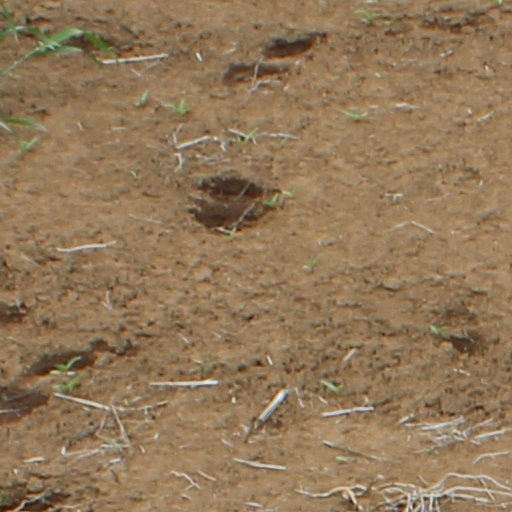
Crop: wheat